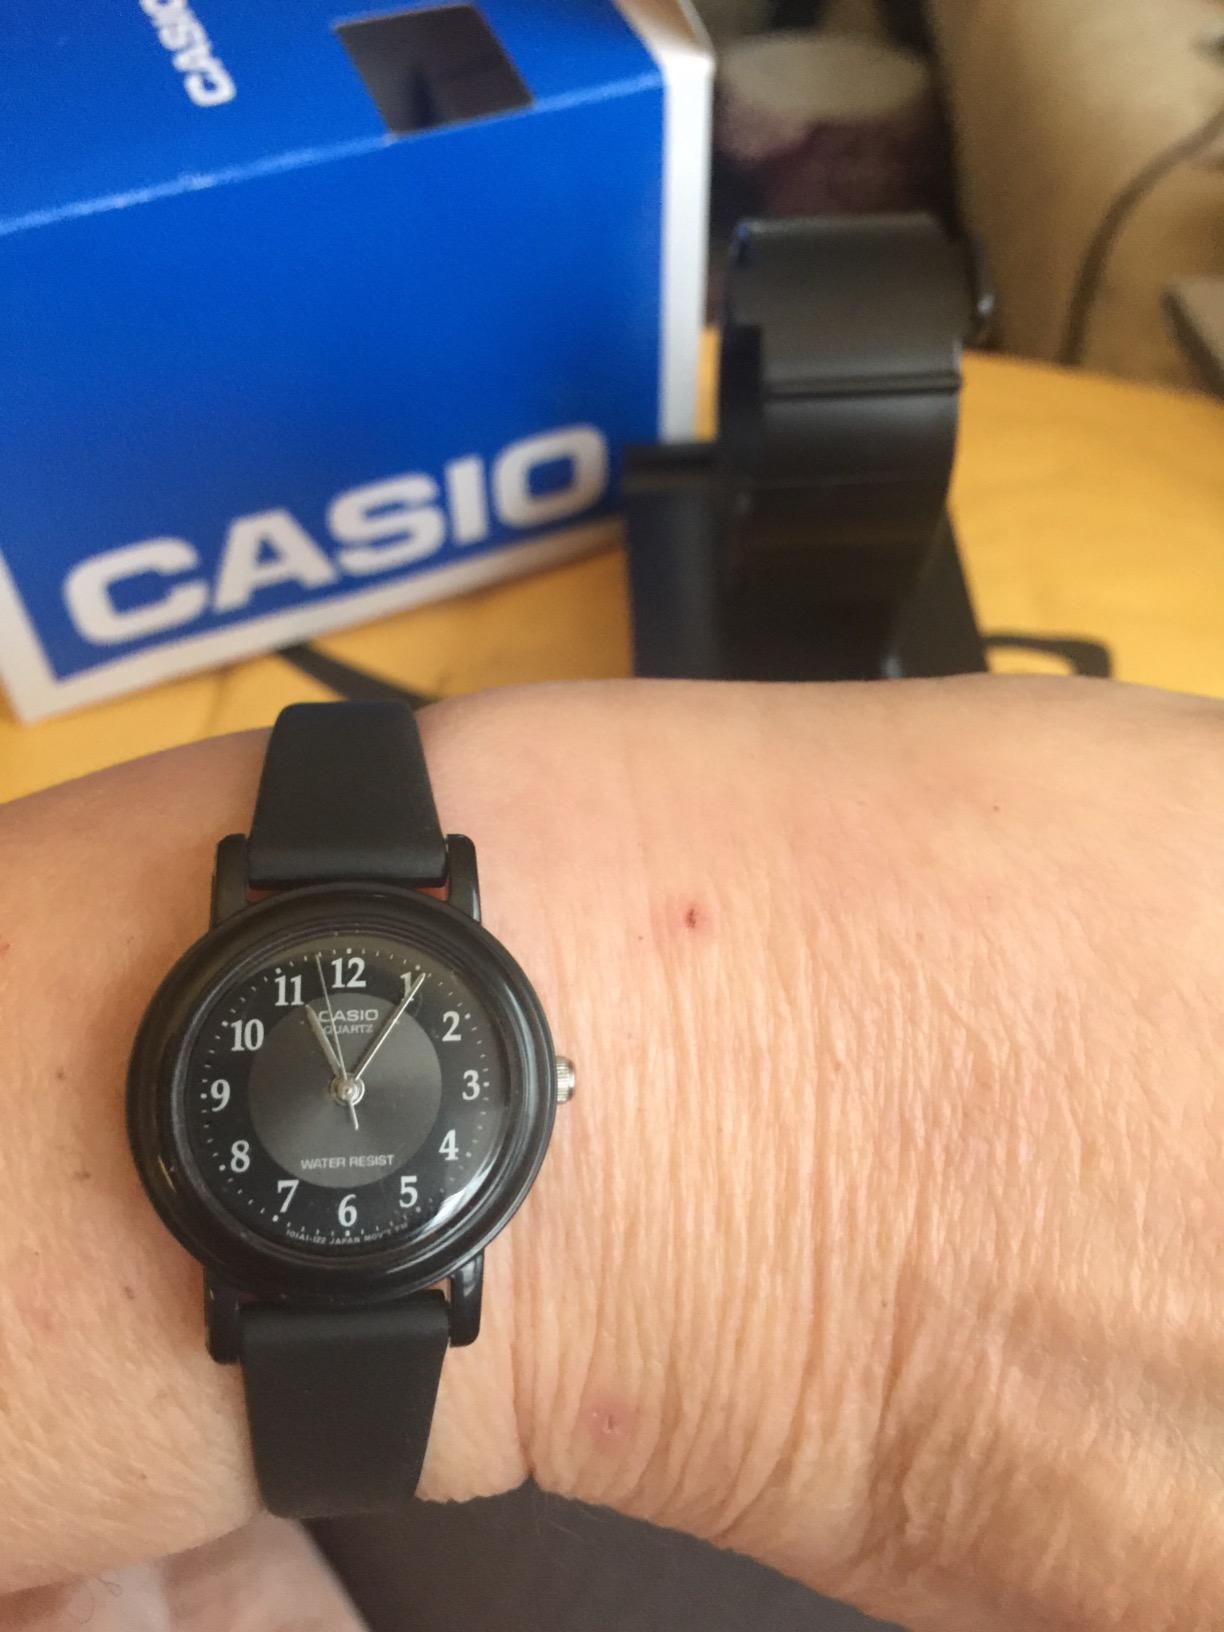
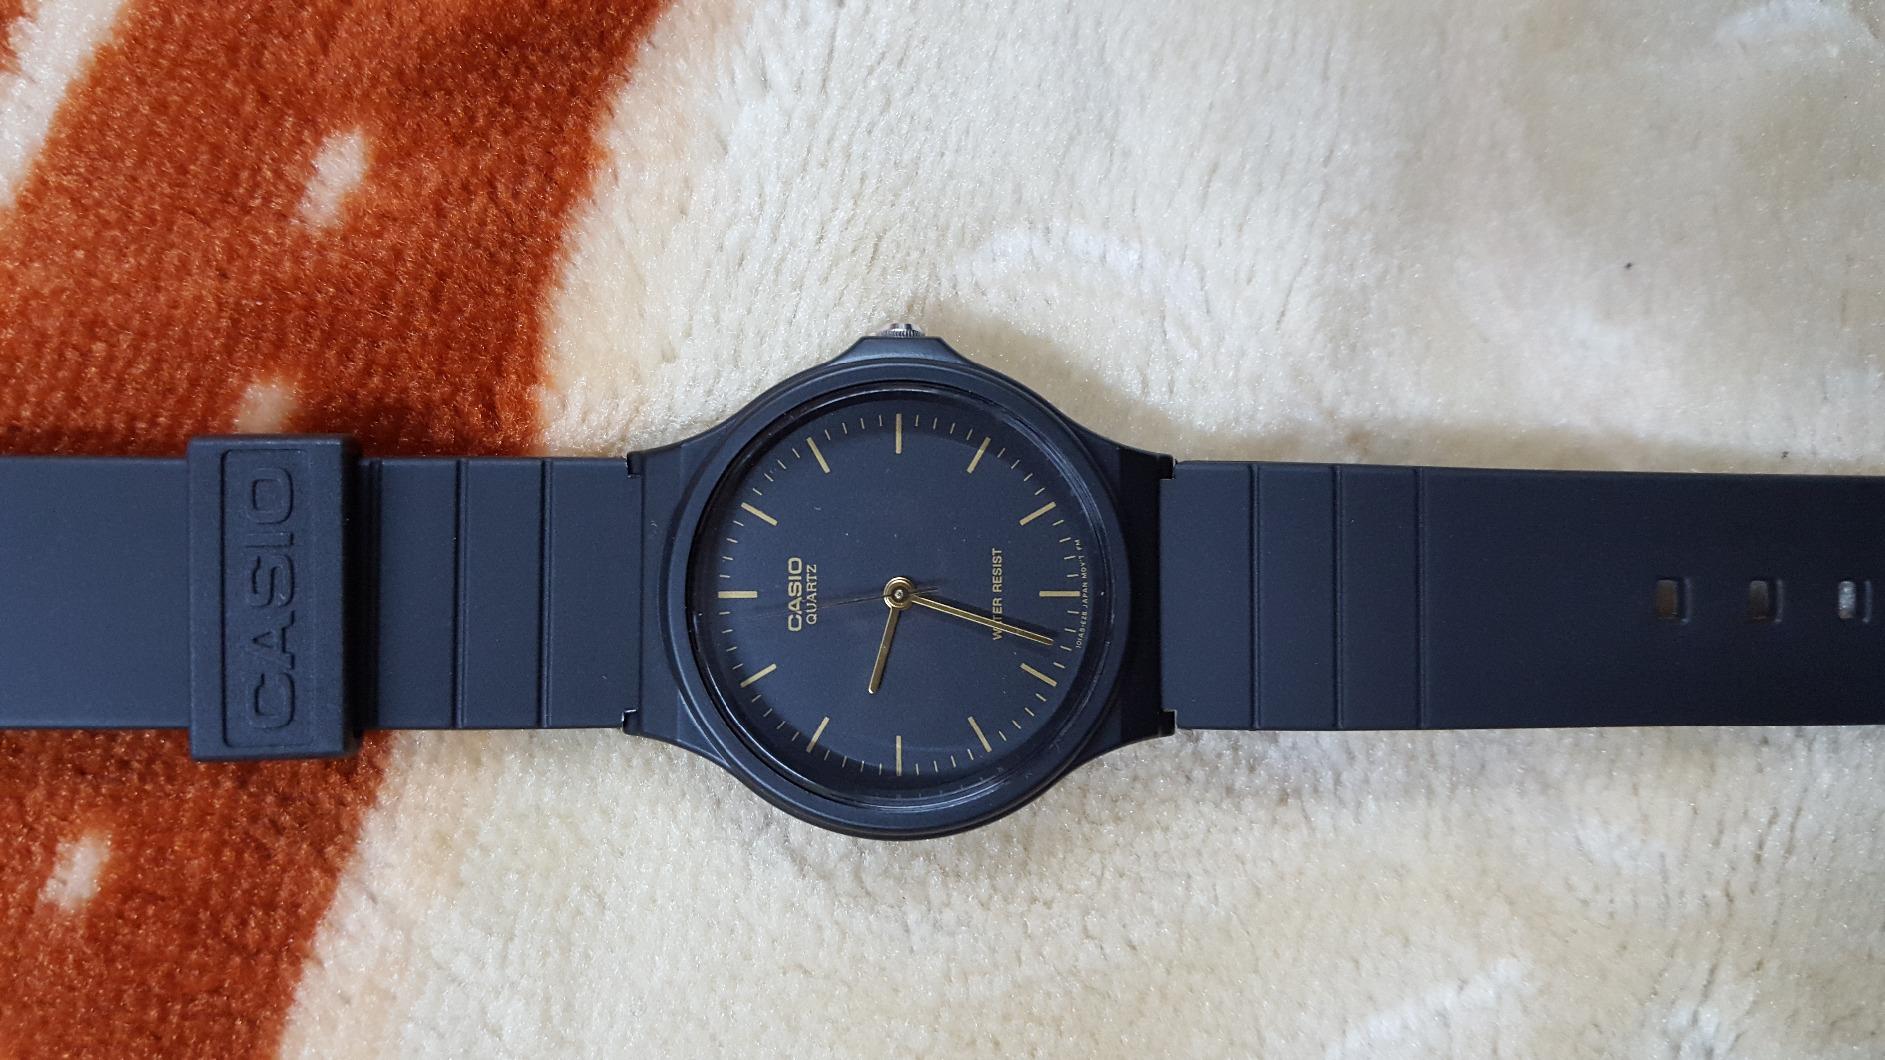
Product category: accessories_watch
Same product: no